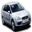
Label: automobile